Howie Morenz

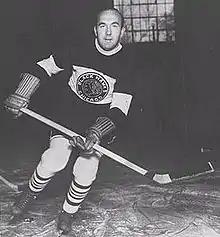
Morenz with the Chicago Black Hawks during the 1934–35 season.

In his first season with the Black Hawks, 1934–35, Morenz played in all 48 games for the team, scoring 8 goals and 34 points, an improvement over the previous season. The Black Hawks reached the playoffs, though Morenz was held pointless in the two games played. The following season was not as good for Morenz. He did not feel comfortable in Chicago, and was being benched, playing fewer minutes than he was used to. After 23 games with the Black Hawks, in which he scored 15 points, Morenz was traded for the second time in his career; he was sent to the New York Rangers on January 26, 1936, for forward Glen Brydson. Playing 19 games for the Rangers, Morenz scored 2 goals and had another 4 assists for 6 points, giving him 21 points over the season.